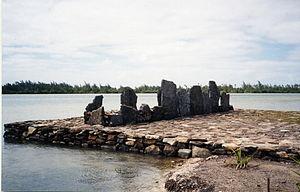
En Polynésie française, un marae désigne spécifiquement une plate-forme construite le plus souvent en pierres volcaniques ou en corail, où se déroulaient les anciens cultes polynésiens, associés souvent à des cérémonies culturelles, sociales et politiques.